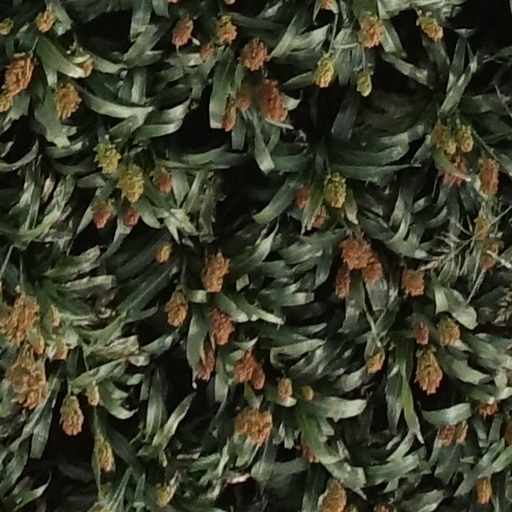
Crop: sorghum